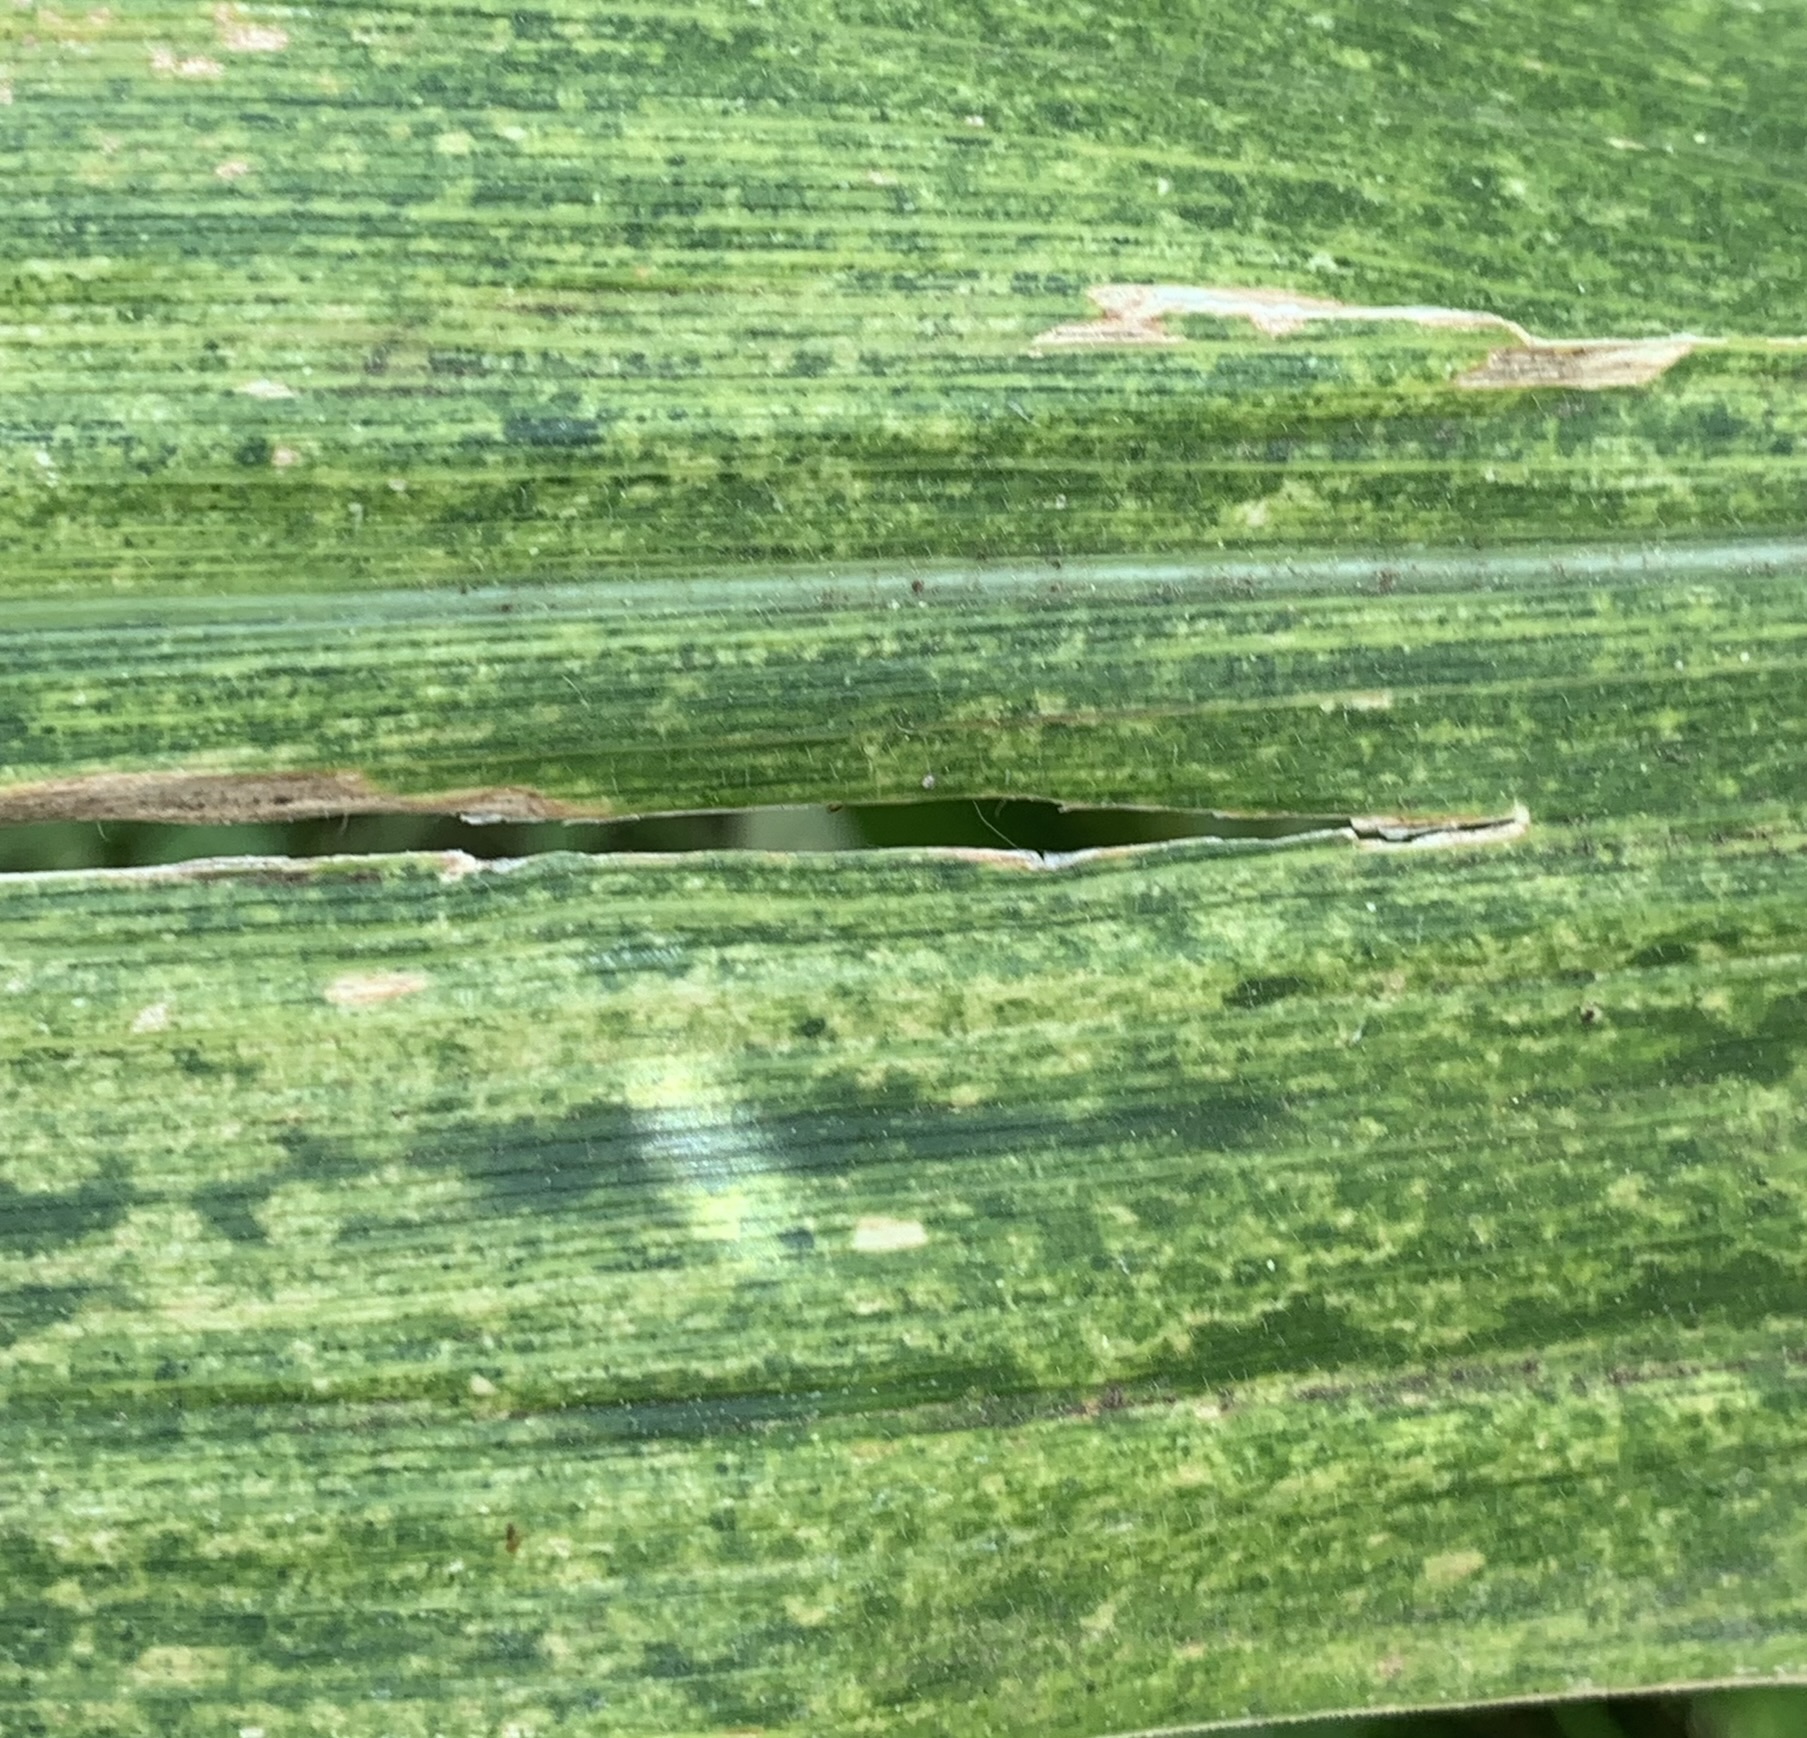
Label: MLN